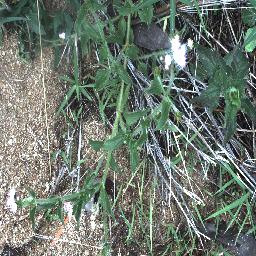
Label: siam_weed